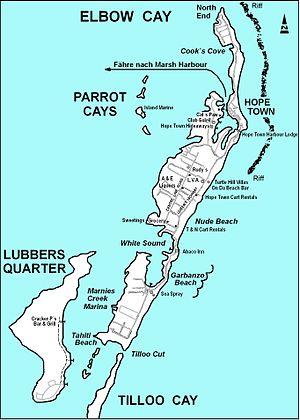
Elbow Cay est une caye de 13 km de long située dans les îles Abacos aux Bahamas. Initialement peuplé par des loyalistes britanniques fuyant les États-Unis d'Amérique nouvellement indépendants en 1785, l'île a survécu grâce à la pêche, à la construction de bateaux et au sauvetage. Son village principal, Hope Town, entoure un port protégé avec un phare mis en service en 1864.